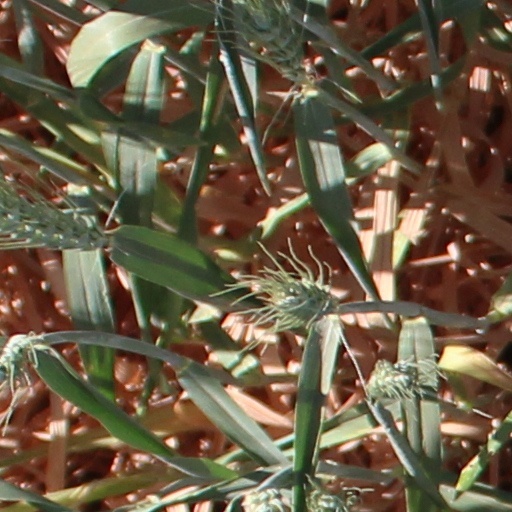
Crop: wheat